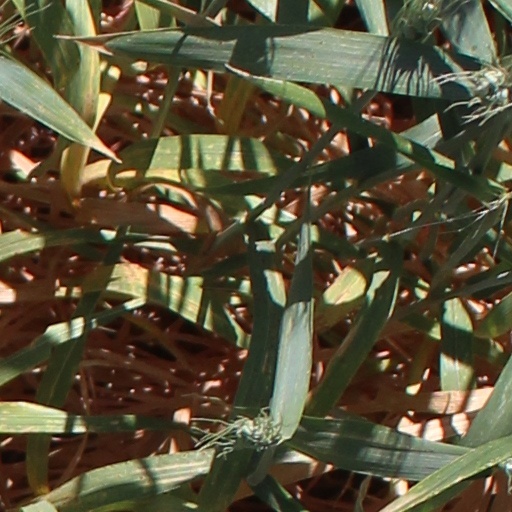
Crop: wheat